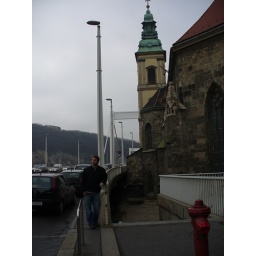
Getting reayd to cross the bridge in Budapest from Buda to Pest